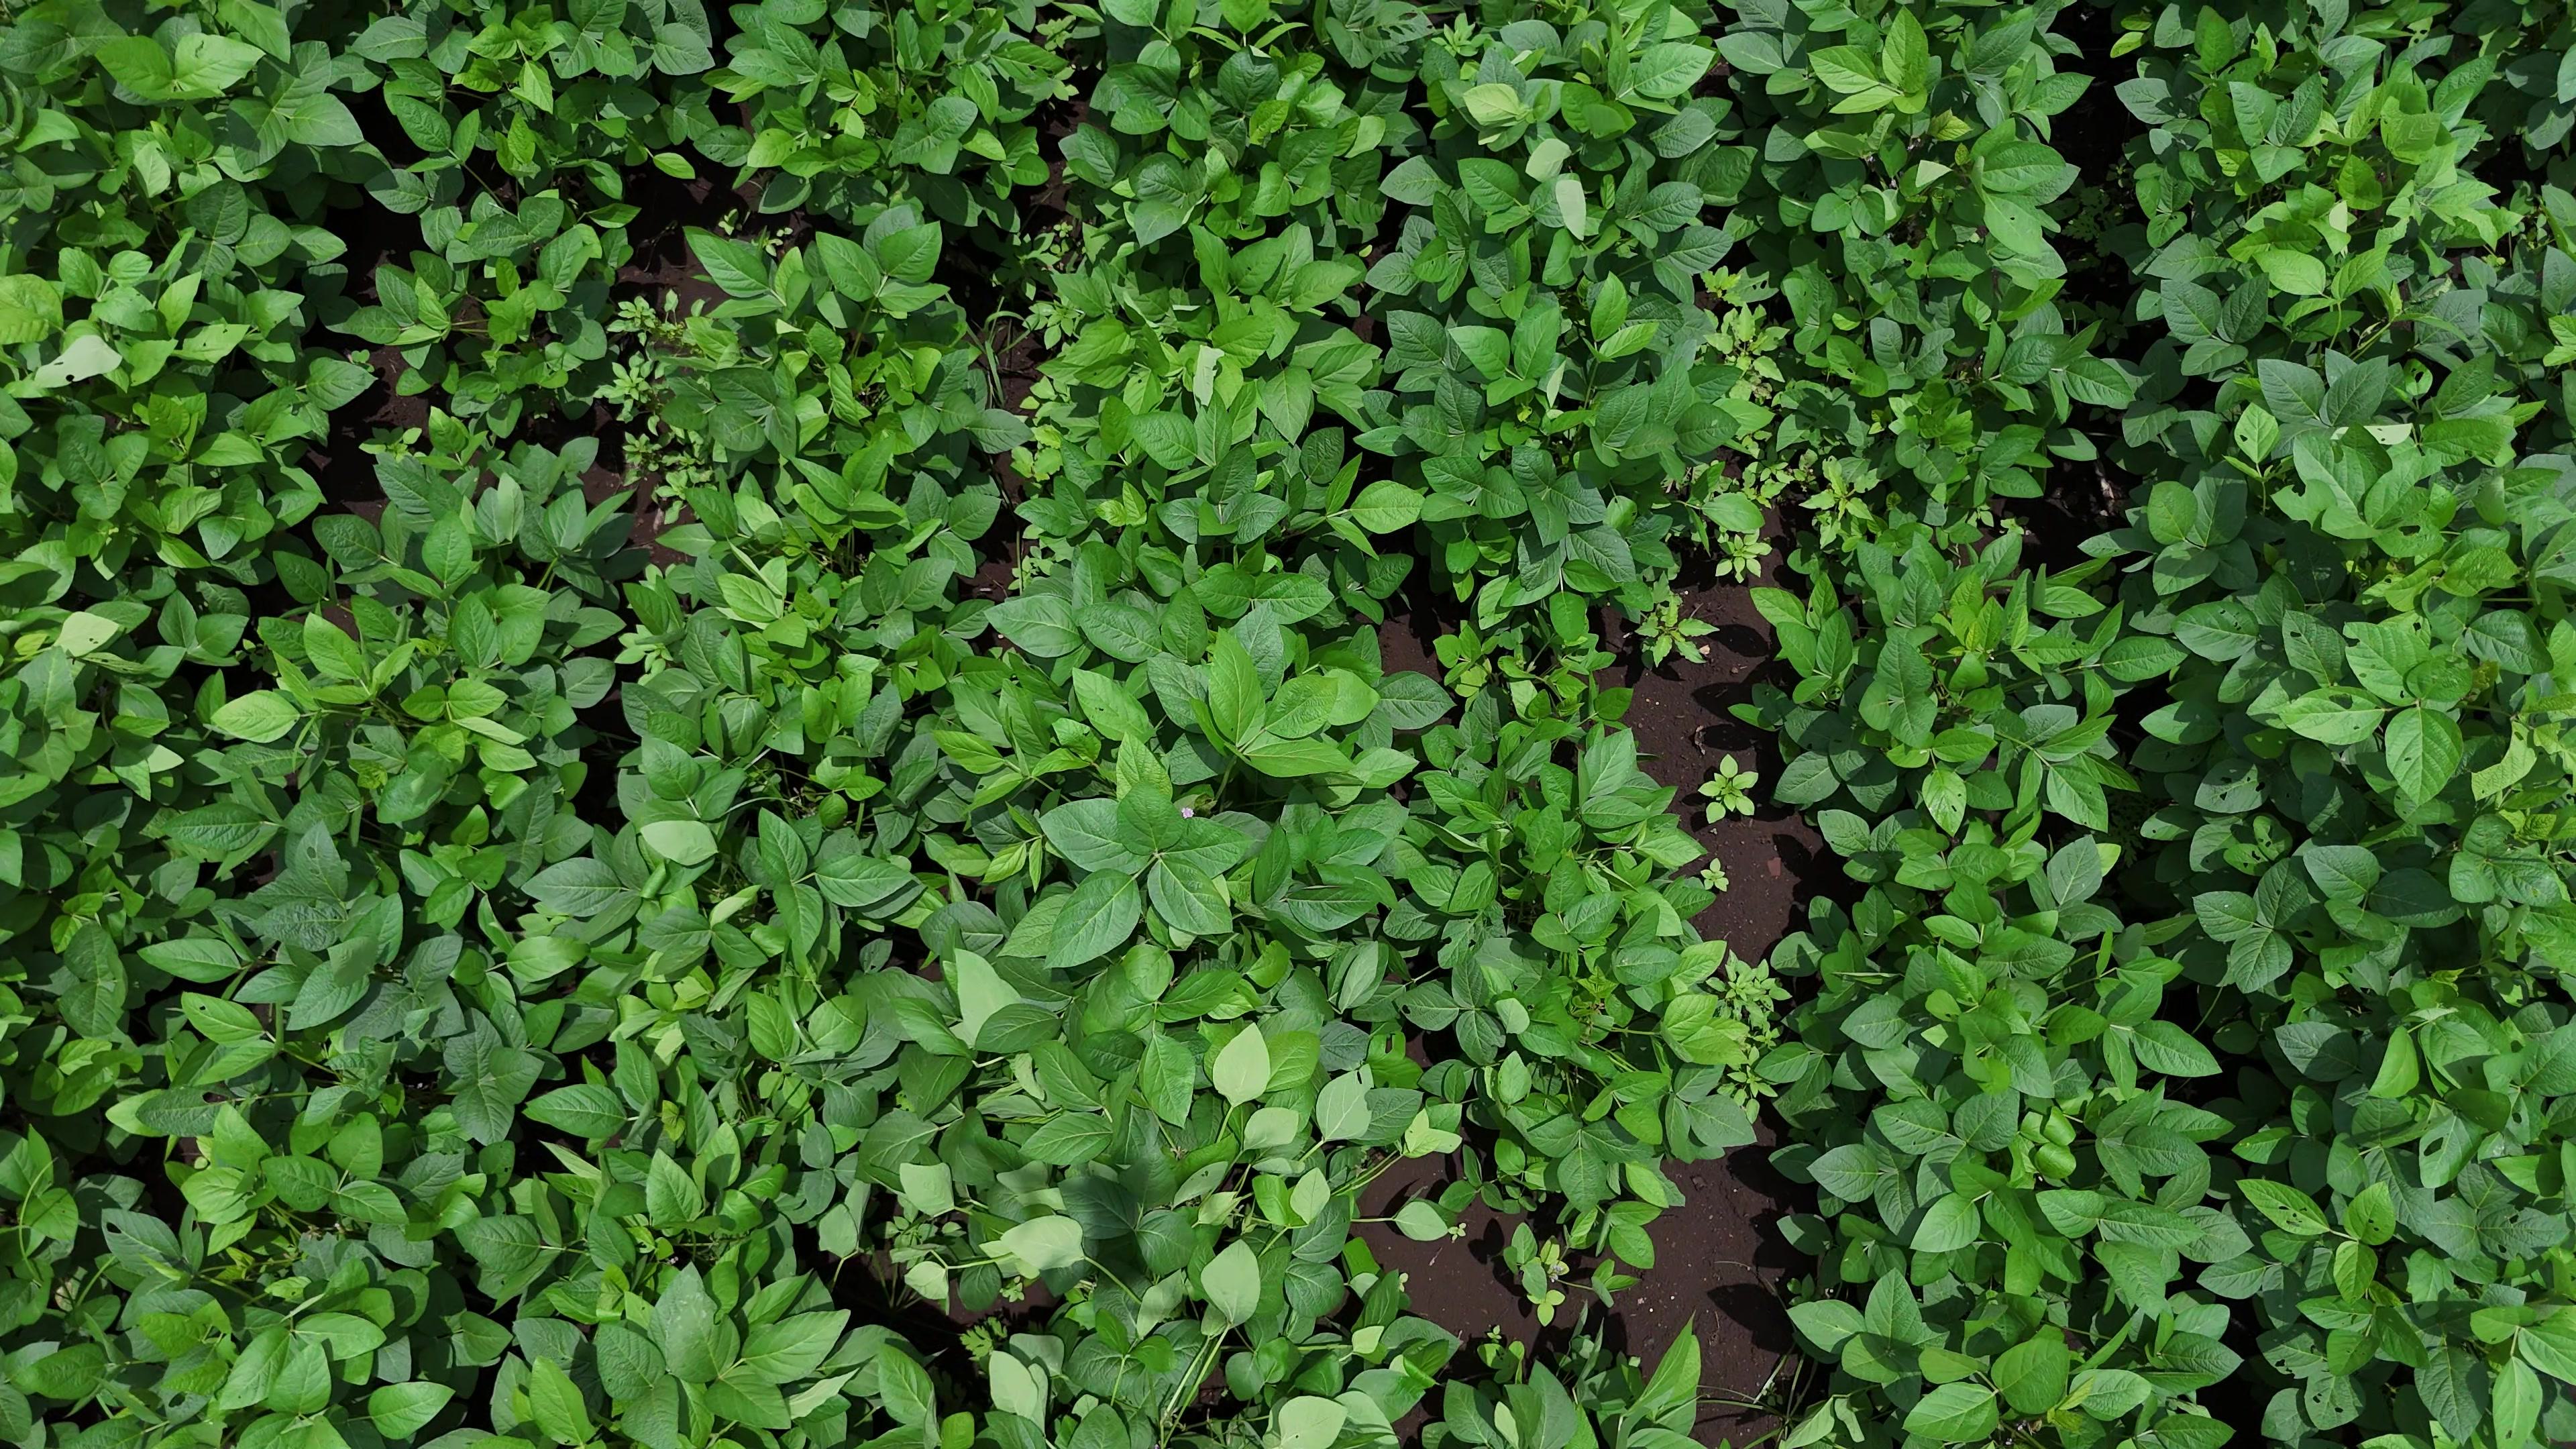
Label: Healthy